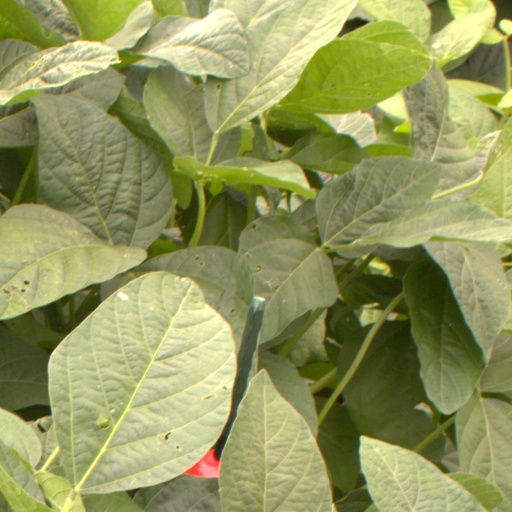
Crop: soybean